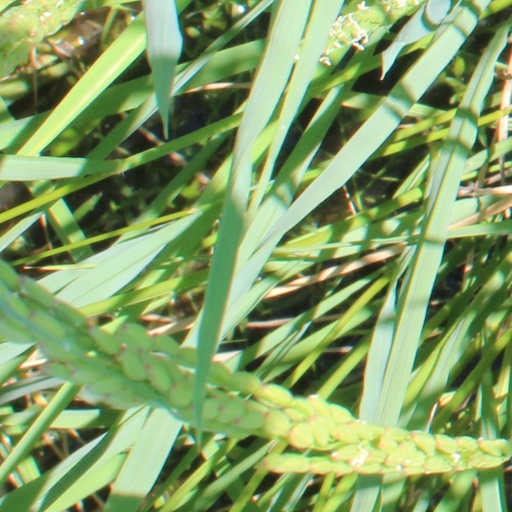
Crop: rice